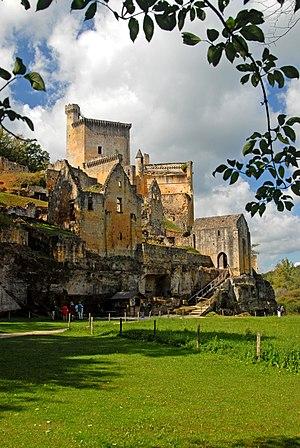
Le Château de Commarque, Les Eyzies-de-Tayac-Sireuil, Dordogne, France. Object location44°
Les Eyzies-de-Tayac-Sireuil est une ancienne commune française située dans le département de la Dordogne, en région Nouvelle-Aquitaine.
Un certain nombre d'œuvres cinématographiques et télévisuelles ont été tournées dans le département de la Dordogne.
Le château de Commarque est un château français qui se situe en Dordogne entre Sarlat et Les Eyzies sur la commune des Eyzies-de-Tayac-Sireuil, classé, visitable, édifié sur un éperon rocheux au fond de la vallée de la Beune. Le site est un castrum médiéval regroupant, à l'intérieur d'une enceinte, un château, une chapelle et des maisons nobles.